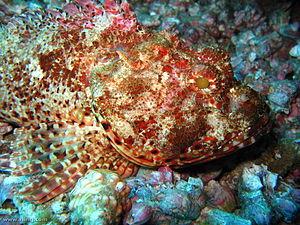
Scorpaena est un genre de poissons de la famille des Scorpaenidae, communément appelés « rascasses ».